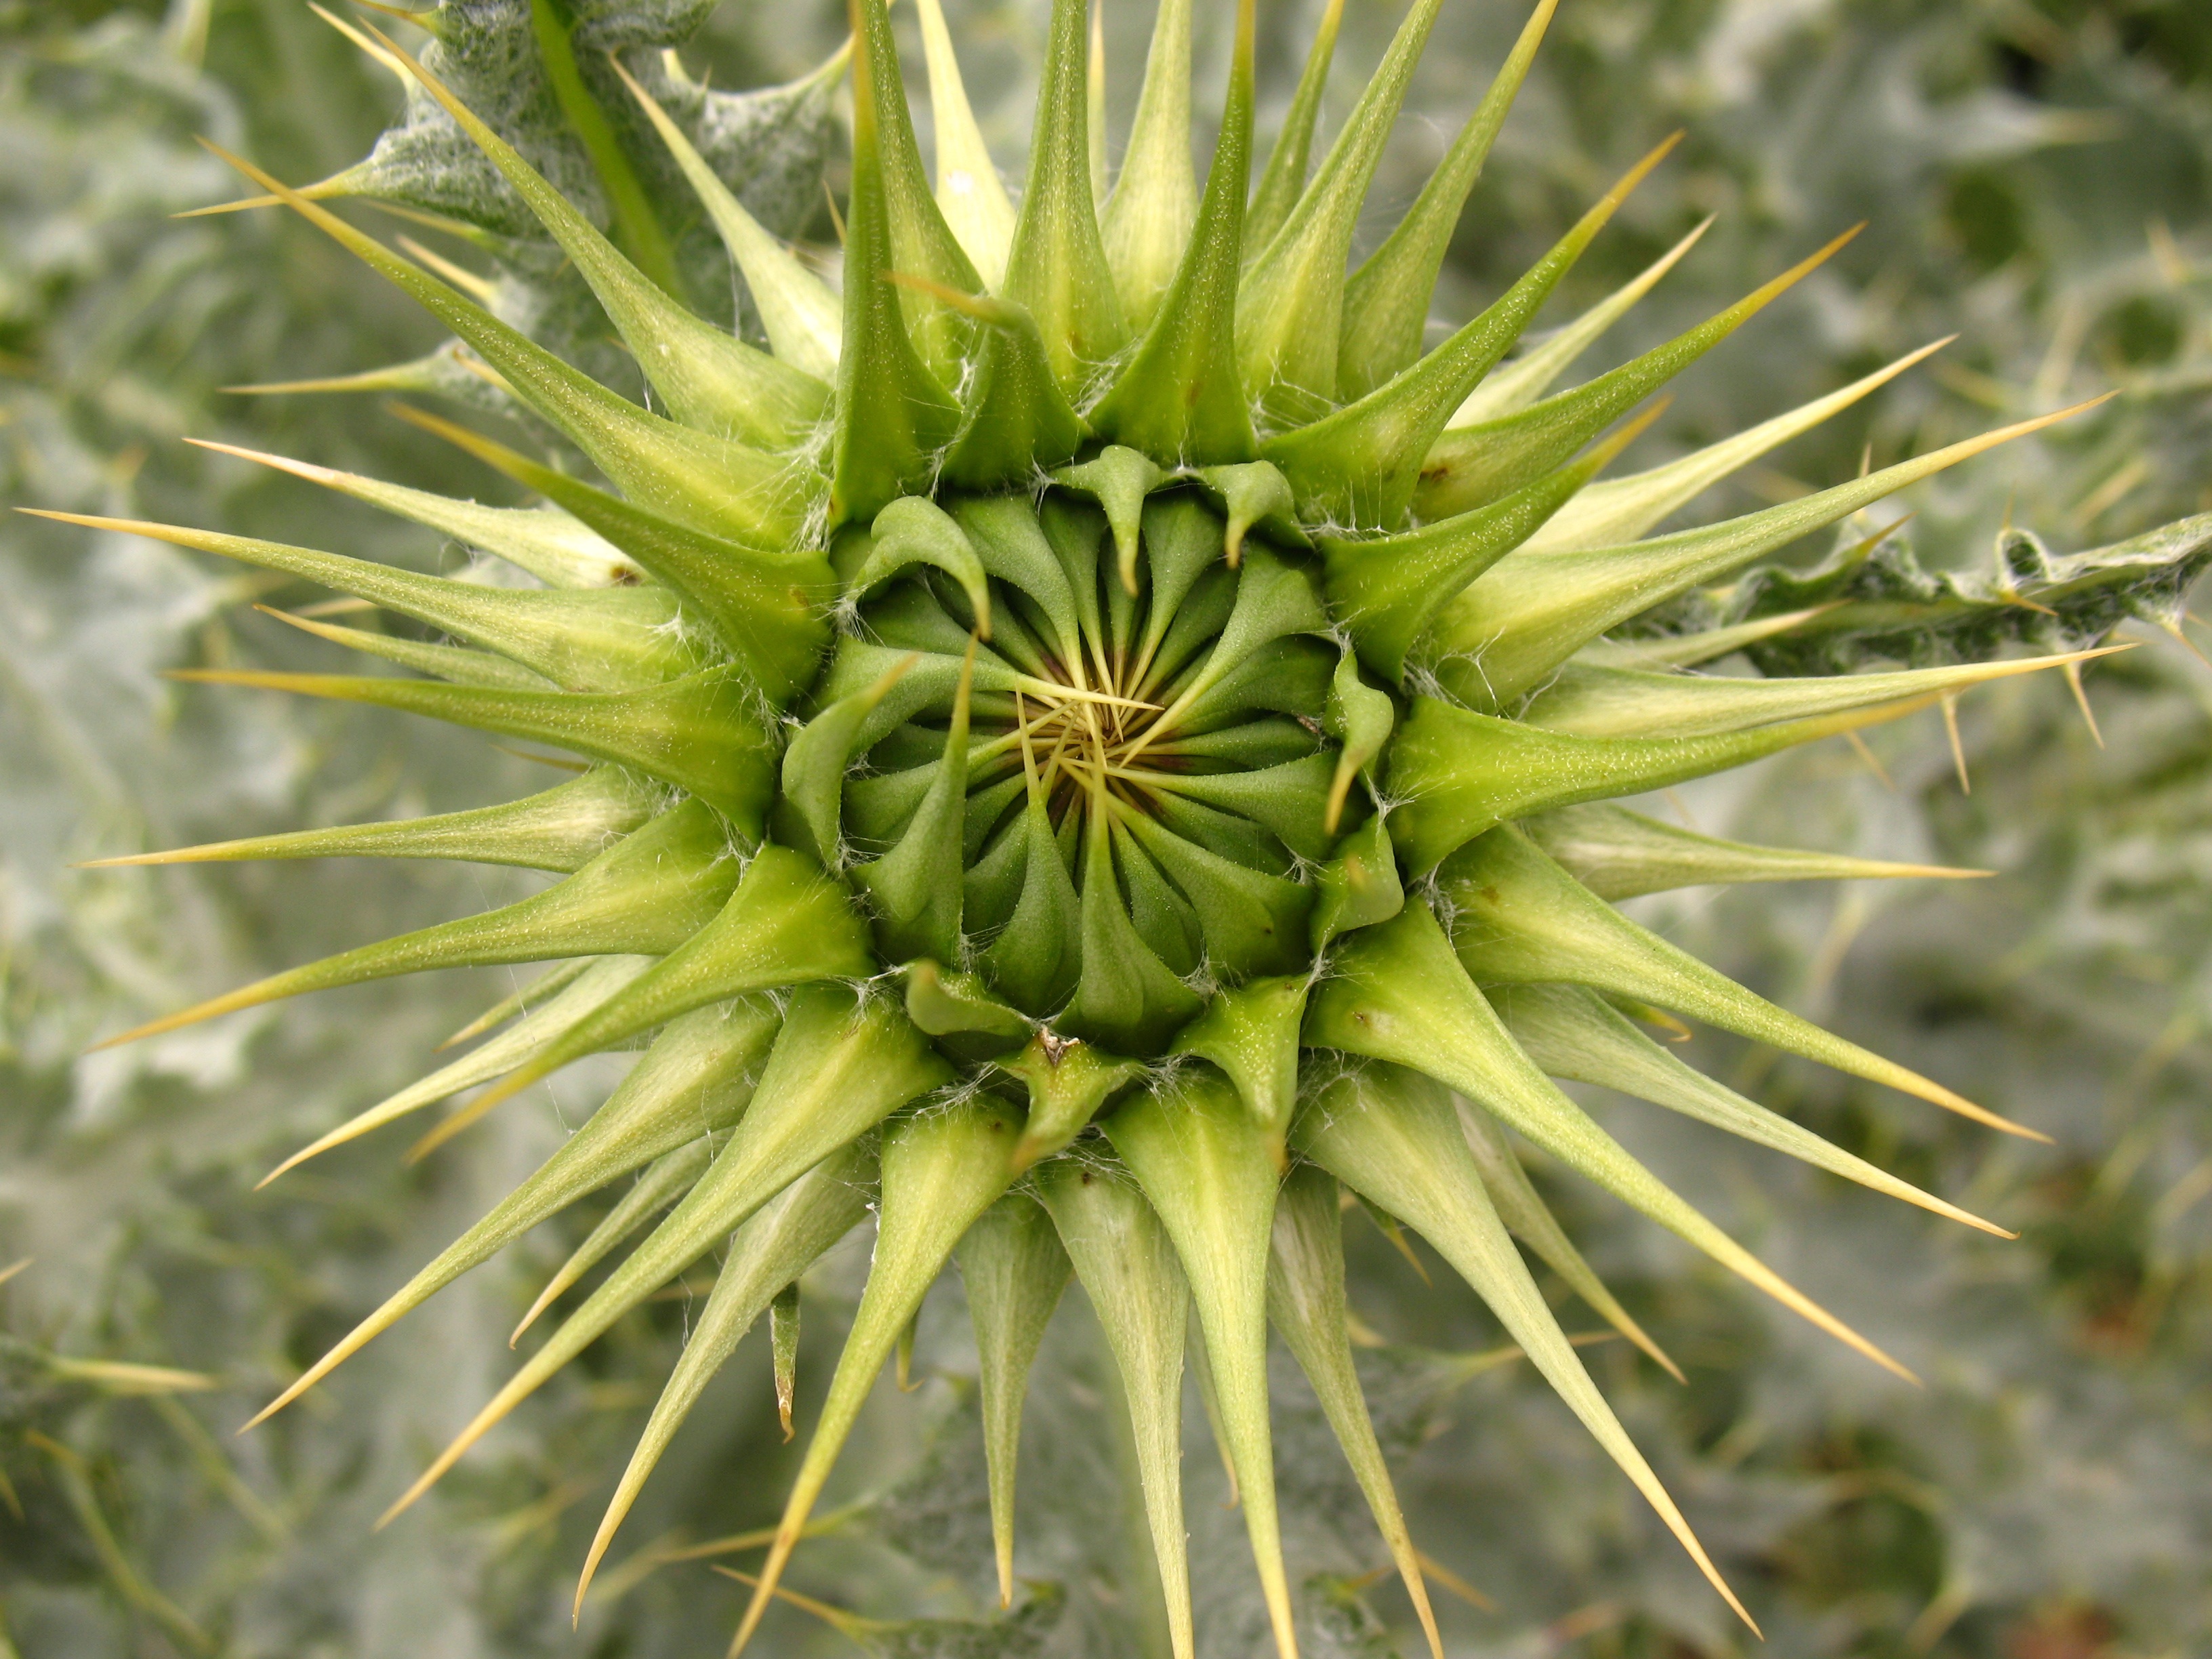
nature, sharp, plant, field, flower, food, green, produce, vegetable, botany, flora, weed, thistle, the background, macro photography, flowering plant, daisy family, detail of, silybum, close plants, tapera, plant stem, land plant, thorns spines and prickles, artichoke thistle